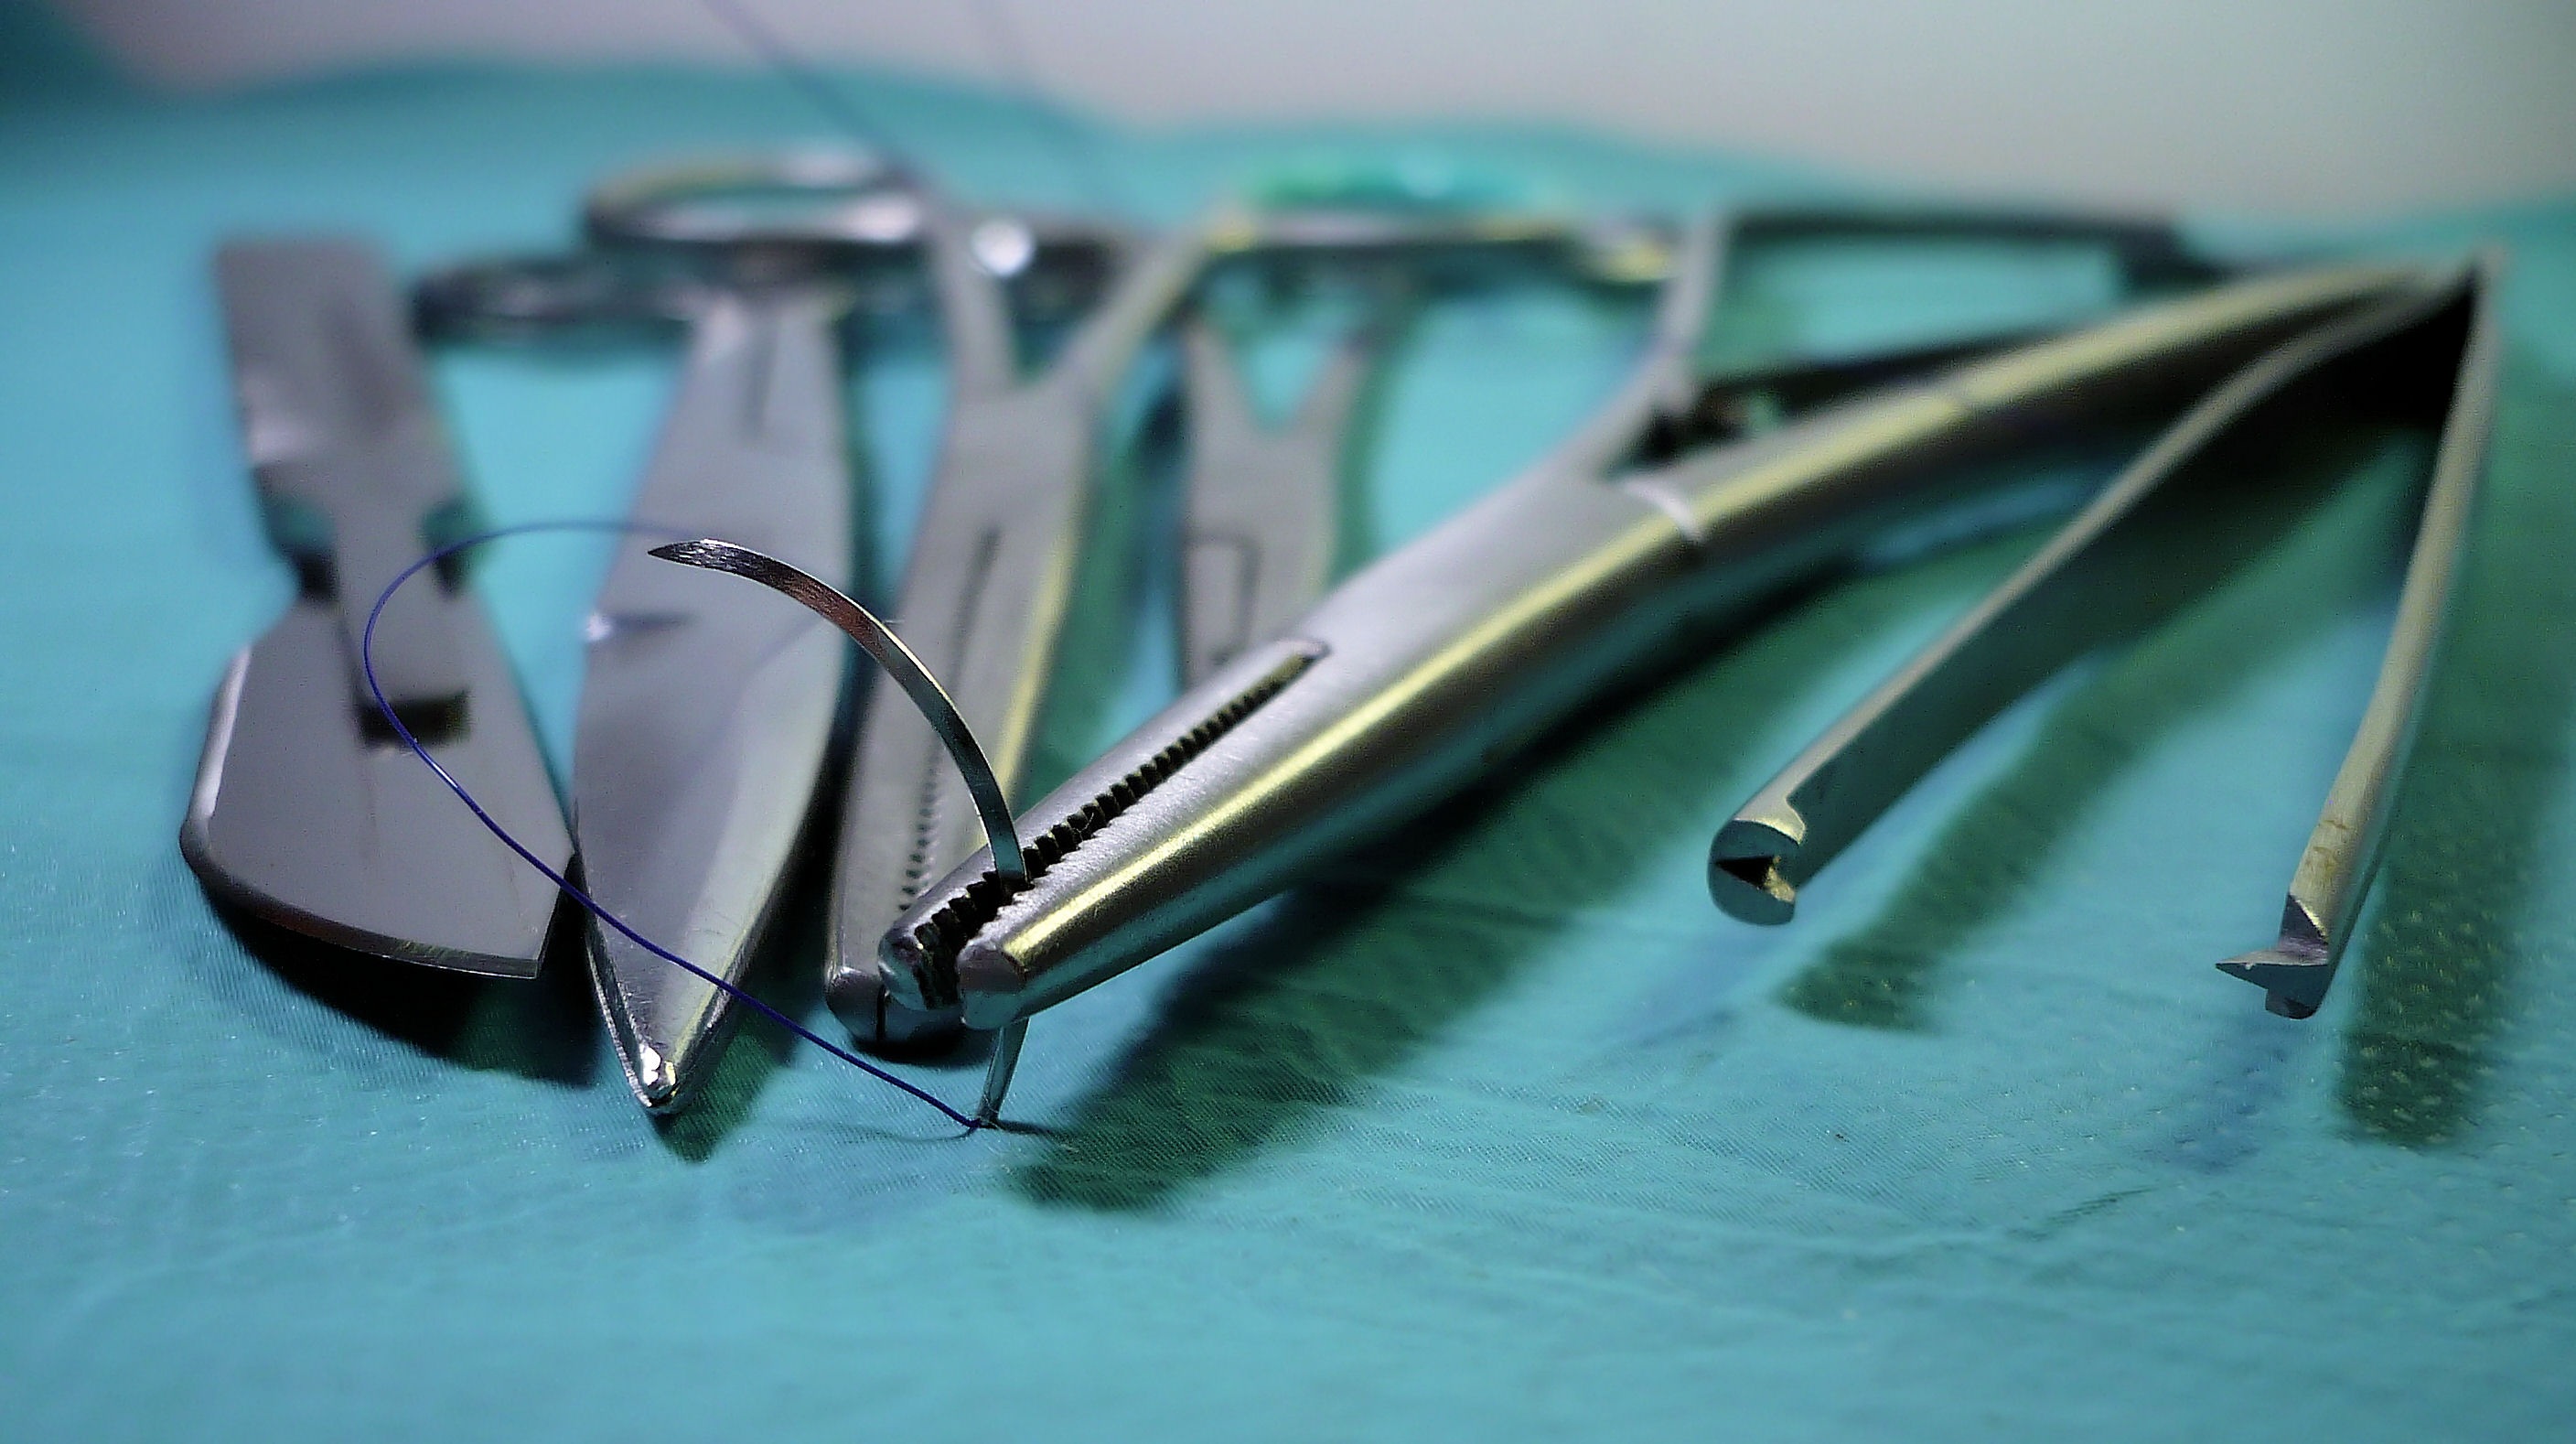
needle, technology, glass, steel, green, gadget, blue, close up, sunglasses, glasses, tools, eyewear, hospital, intervention, medical, vice, surgery, operation, tweezers, the doctor, scalpel, ig otrzymacz, the patient, a pair of scissors, hegar, paean, vision care